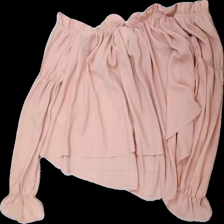
View: back
Type: Top
Category: Ladies
Brand: Nly Trend
Colors: Pink
Material: 100% polyester
Cut: Regular
Size: XS
Season: All
Stains: Major
Damage location: top center
Damage 2: fläck
Damage 2 location: middle left
Damage 3: fläck
Damage 3 location: middle right
Price range: <50
Recommended usage: Export
Description: rosa top med flera fläckar